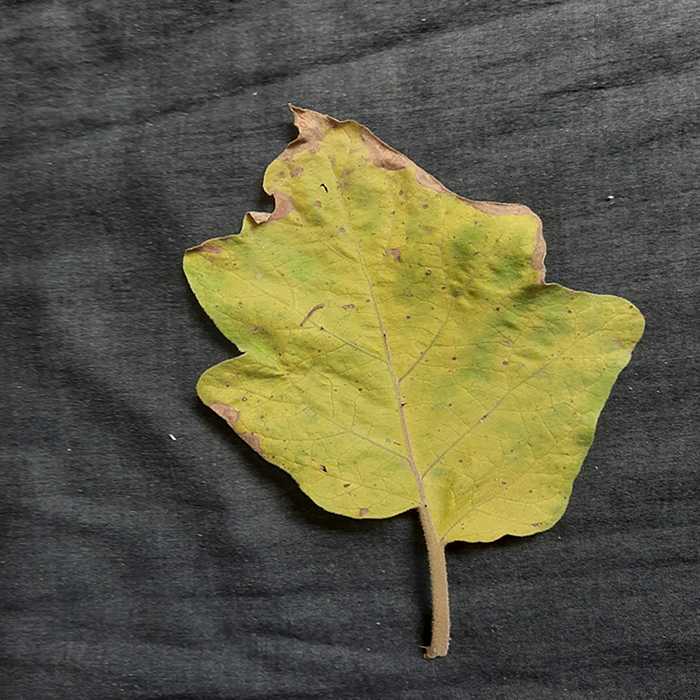
Plant: Eggplant
Label: Eggplant verticillium wilt